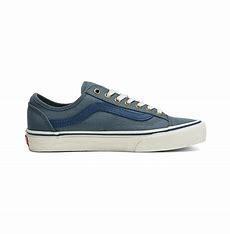
Brand: Vans
Model: Style 36 Skate